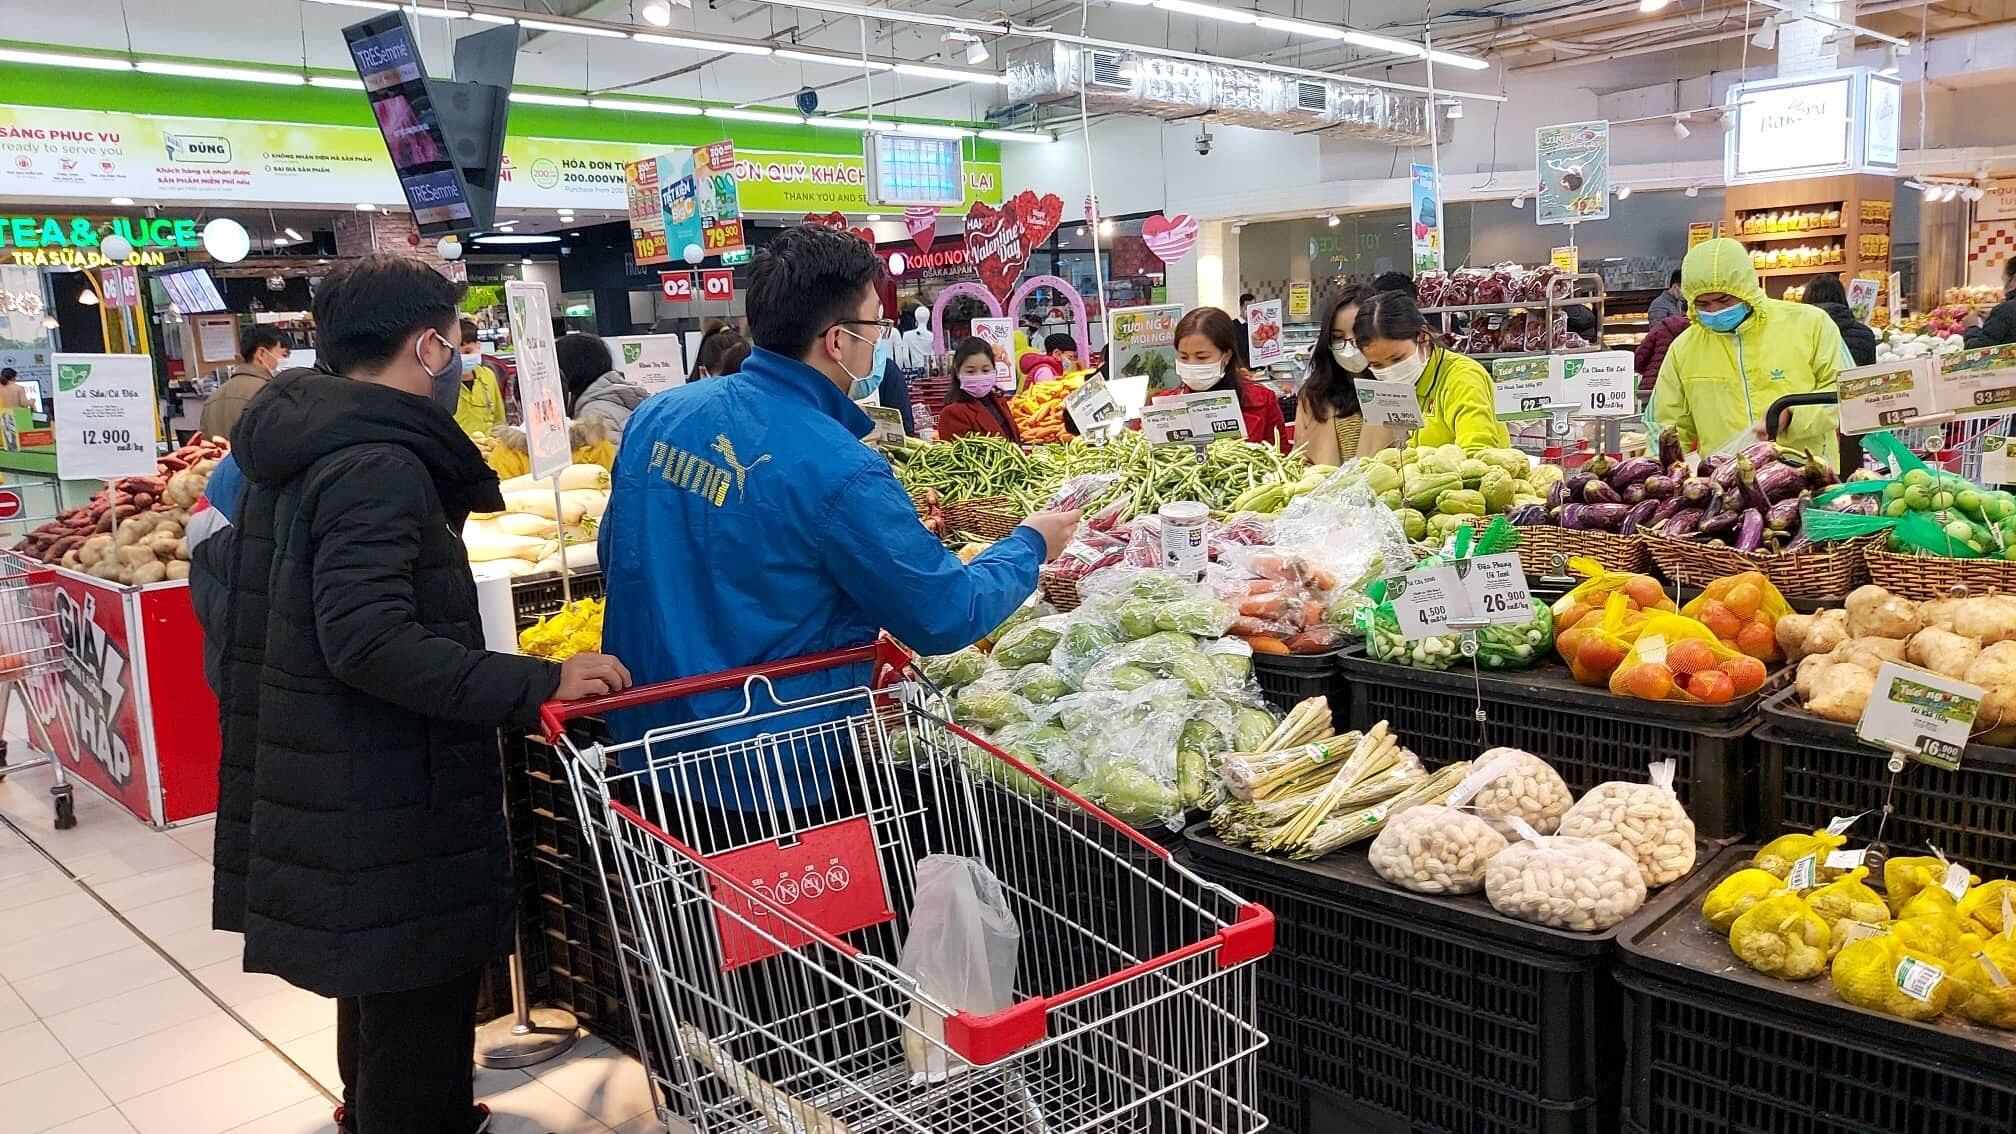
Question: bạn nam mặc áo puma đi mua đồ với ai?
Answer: với bạn nam mặc áo khoác đen